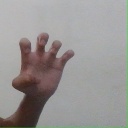
अक्षर: झ